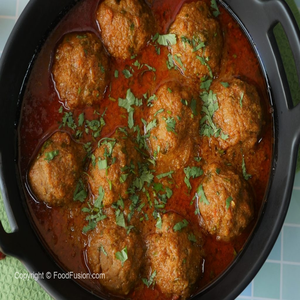
Dish: kofta